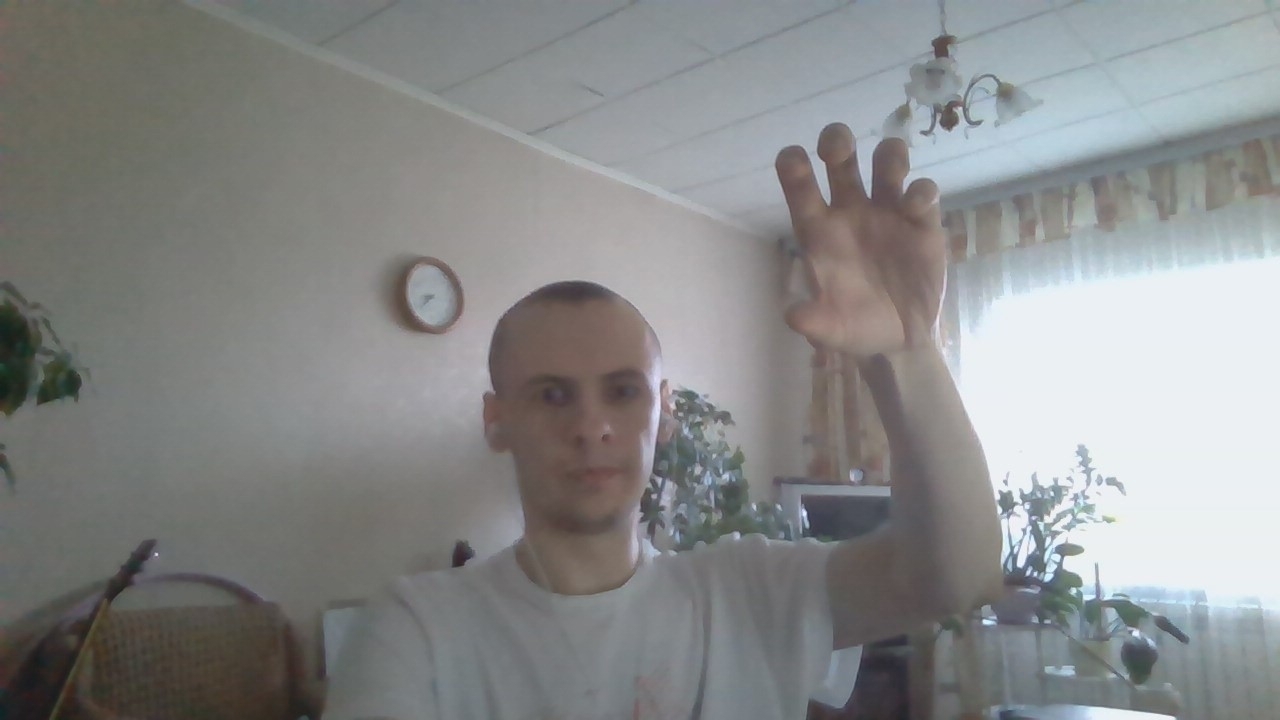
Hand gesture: grabbing